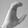
ASL letter: C